Green Youth (Germany)

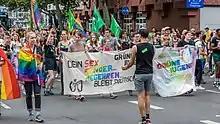
Green Youth at Cologne Pride 2019

Green Youth is a "Basisgruppe" within Alliance 90/The Greens. It has about 15,000 members. Some of these are members of state-based organisations, while others are direct members of the federal organisation. Membership of the youth organisation currently represents about 15% of the membership of the main party. Membership of the organisation ends in the year one becomes 28-years-old.